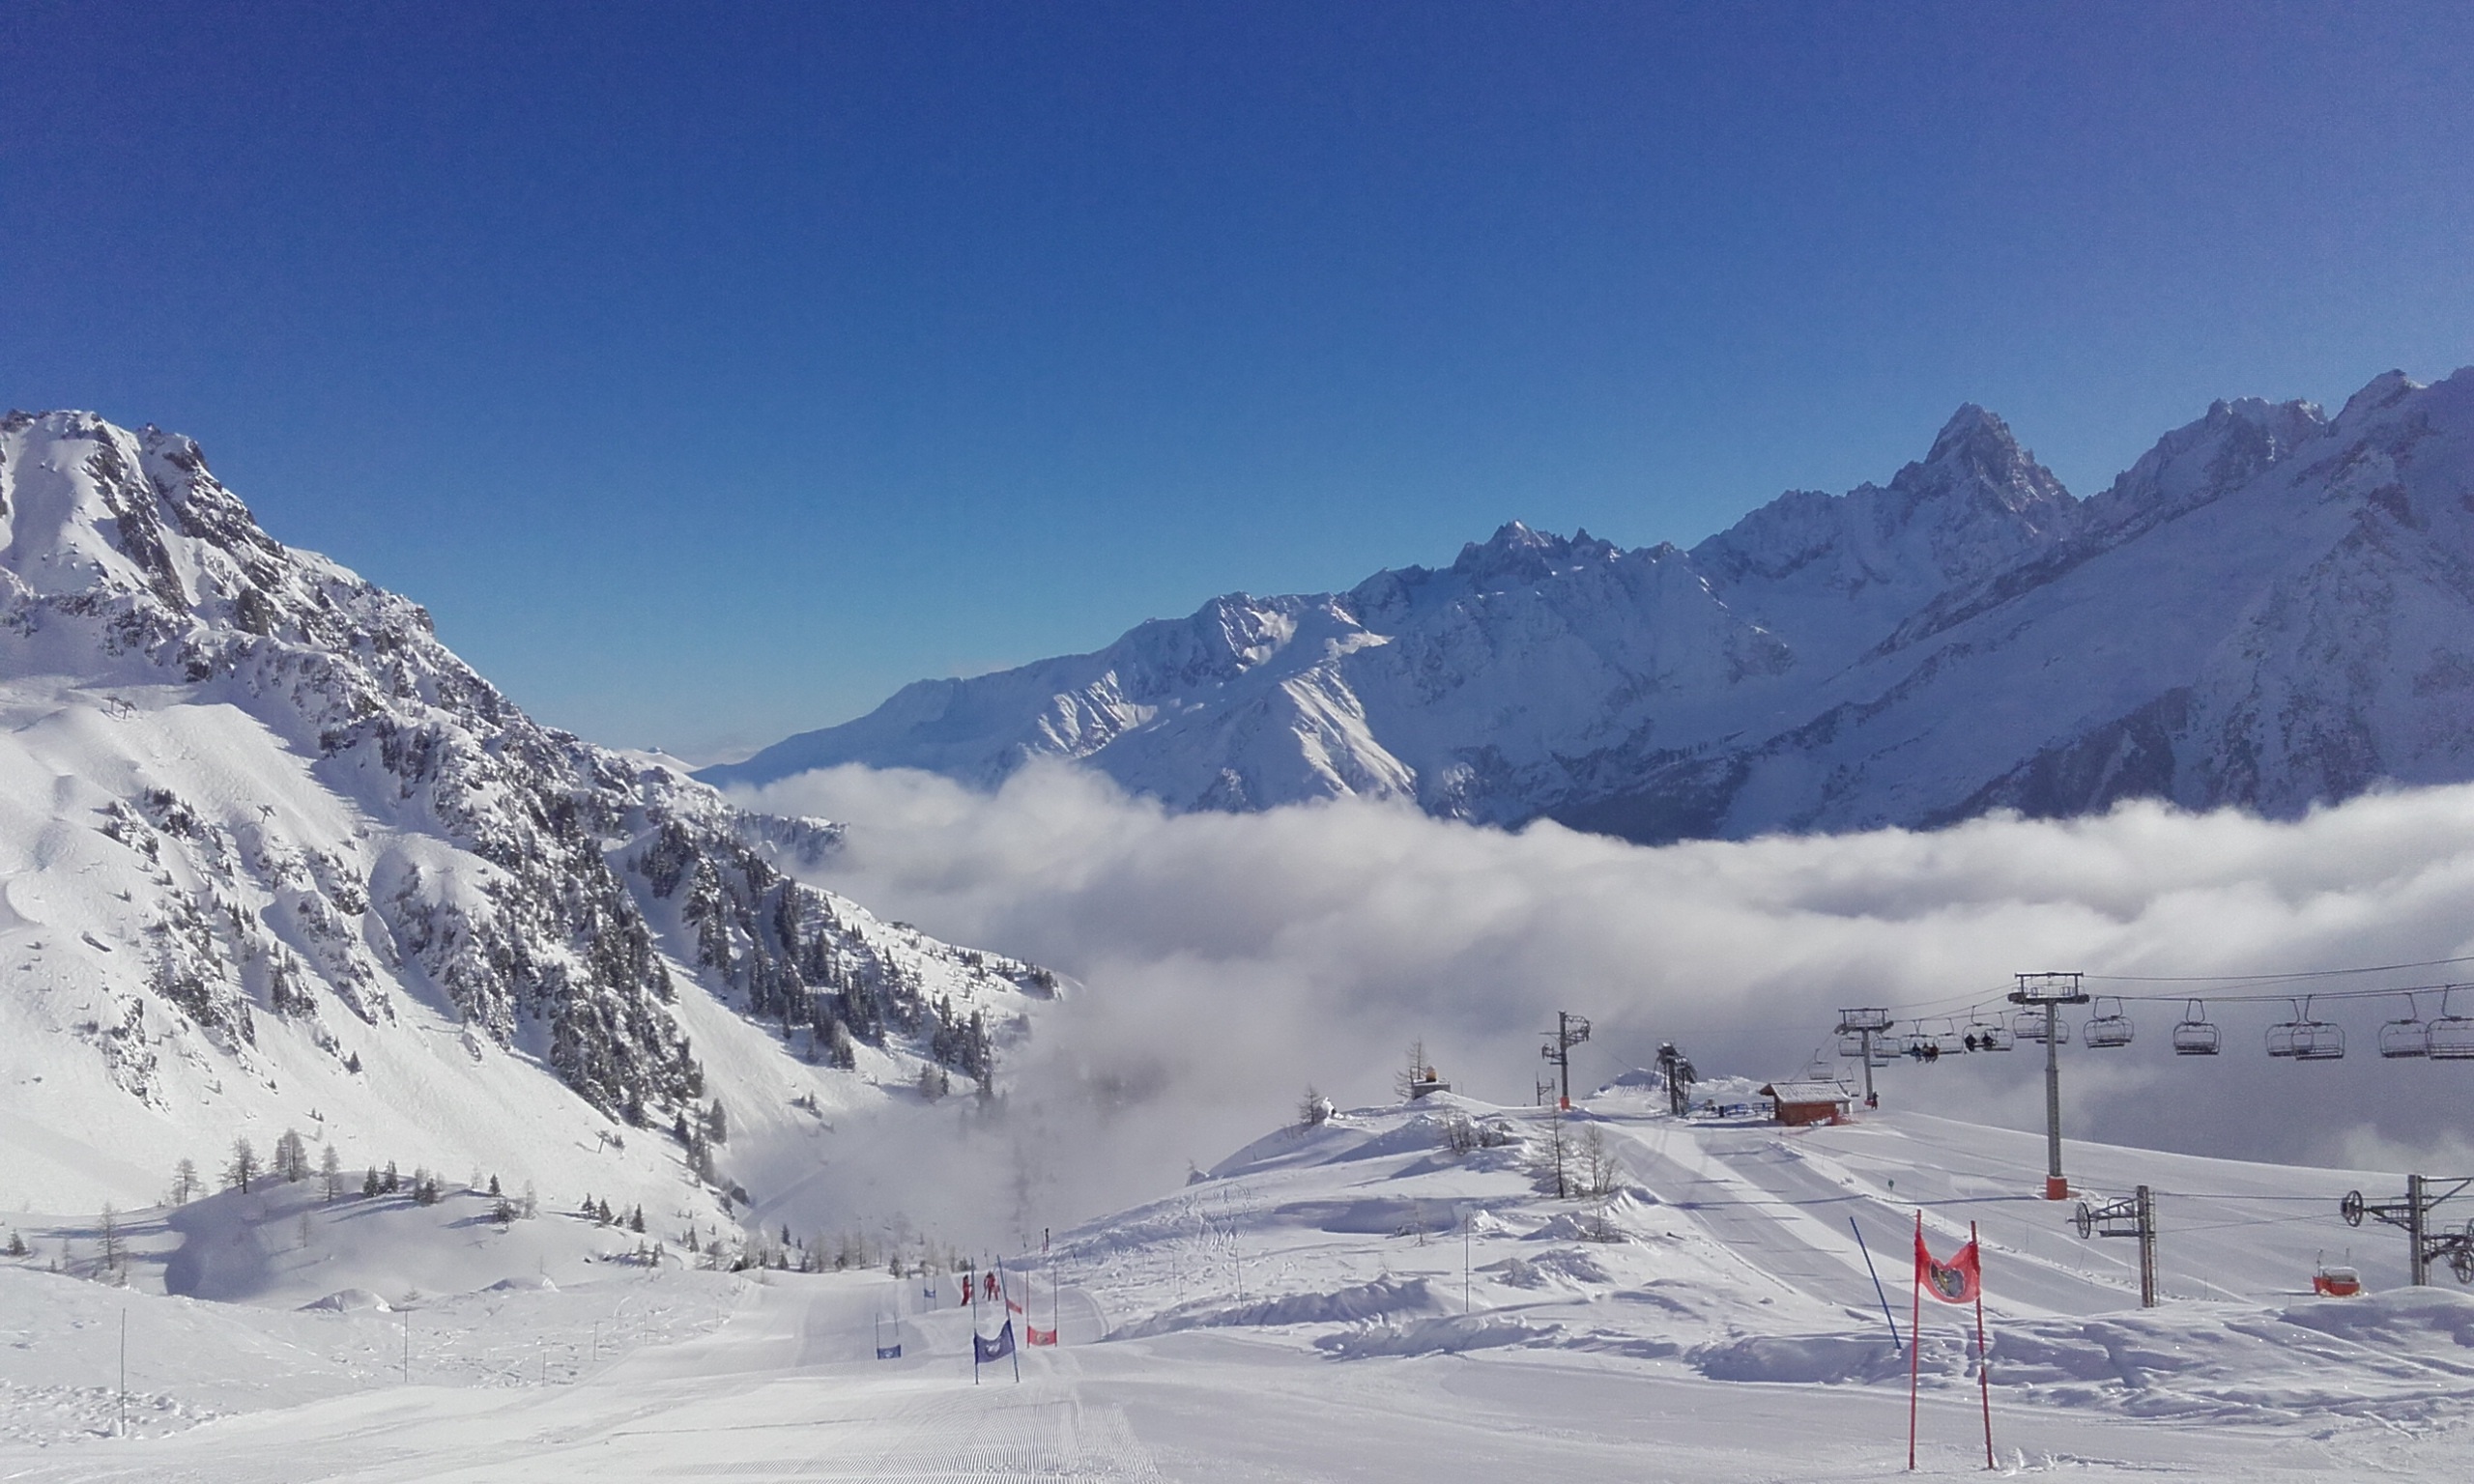
mountain, snow, winter, mountain range, france, chairlift, snowboard, skiing, sports equipment, chamonix, winter sport, sports, resort, alps, downhill, ski, piste, slopes, ski touring, nordic skiing, ski mountaineering, ski equipment, alpine skiing, mountainous landforms, geological phenomenon